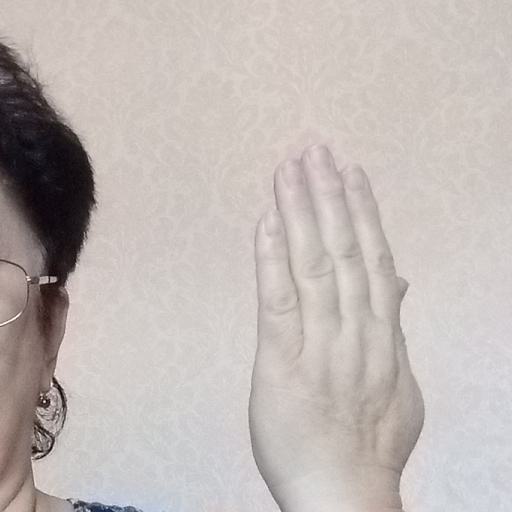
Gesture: stop_inverted